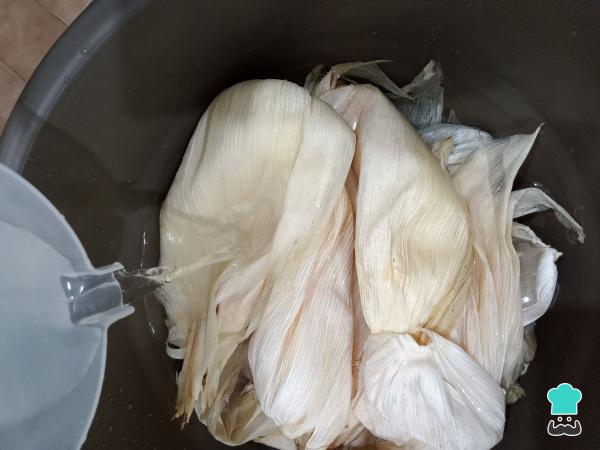
Enjuaga las hojas de maíz un par de veces y déjalas remojando mínimo minutos para que se suavicen un poco, de esta manera será más fácil manipularlas al momento de formar los tamales sinaloenses.